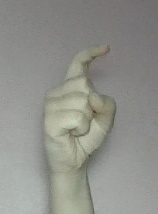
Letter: ra